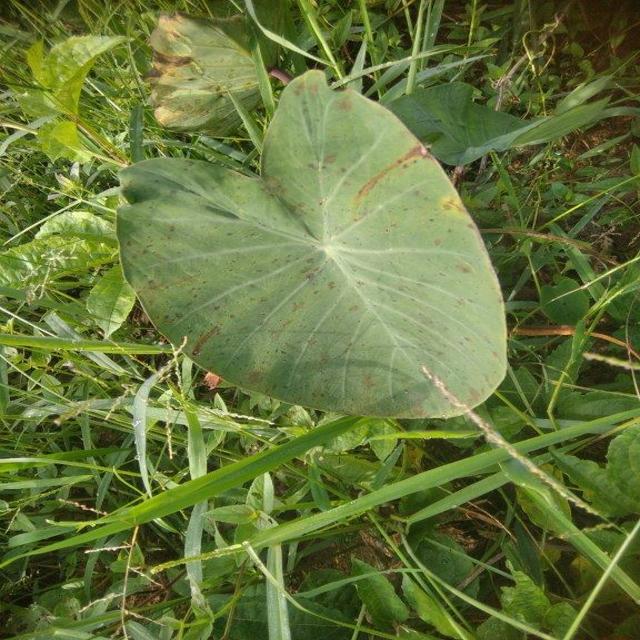
Label: Early_Blight